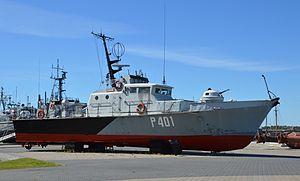
L'hydro-aéroport est un Musée maritime situé à Tallinn en Estonie.